Joey Graceffa

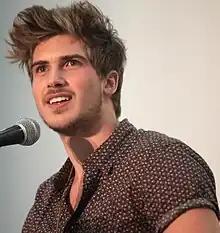
Graceffa at Vidcon in 2014

In late 2013 and early 2014, Graceffa starred in his own web series titled "Storytellers". The project was funded by Kickstarter and Indiegogo campaigns that Graceffa ran himself. They raised over $140,000 and $30,000, respectively, though reports continue into 2018 that some of the project backers have not received their perks or rewards for backing the project.